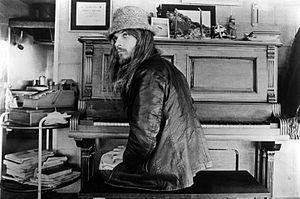
Leon Russell, né le 2 avril 1942 à Lawton et mort le 13 novembre 2016 à Nashville, était un pianiste, organiste et guitariste, ainsi qu'un auteur-compositeur-interprète américain. Il était impliqué dans de nombreux disques de musique pop à succès au cours de ses 60 ans de carrière. Ses genres comprenaient la pop, la country, le rock, le folk, le gospel, le bluegrass, le rhythm and blues, le folk rock, le blues rock, le surf, les standards et le son de Tulsa.